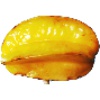
Label: Carambula 1